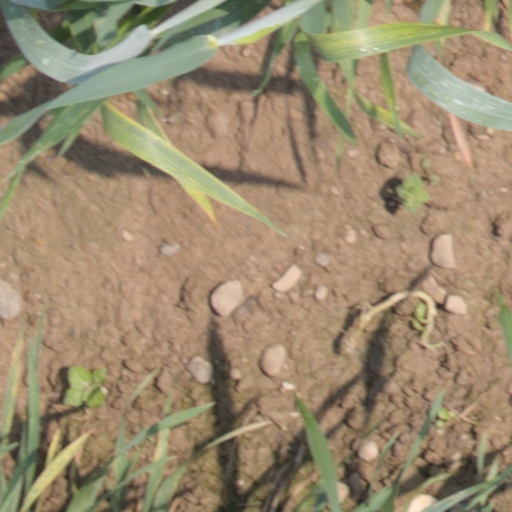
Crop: wheat